Amílcar Cabral

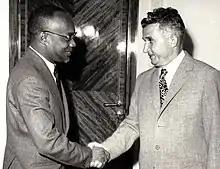
Amílcar Cabral with Nicolae Ceaușescu.

From 1963 to his assassination in 1973, Cabral led the PAIGC's guerrilla movement in Portuguese Guinea against the Portuguese government, which evolved into one of the most successful wars of independence in modern African history. The goal of the conflict was to attain independence for both Portuguese Guinea and Cape Verde. Over the course of the conflict, as the movement captured territory from the Portuguese, Cabral became the "de facto" leader of a large portion of what became Guinea-Bissau.